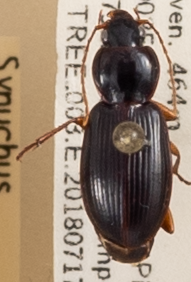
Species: Synuchus impunctatus
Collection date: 2018-07-17
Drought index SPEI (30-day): -0.654
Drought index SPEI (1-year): -0.272
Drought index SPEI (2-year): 1.45